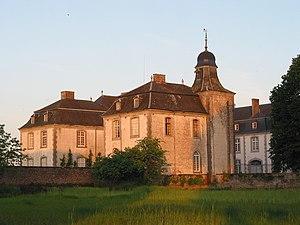
Deulin (Fronville, Belgique)
Cette page regroupe l'ensemble du patrimoine immobilier classé de la commune belge de Hotton.
Etienne Fayen, parfois orthographié Fayn ou Faën, né en 1720 à Liège où il meurt en 1773, est un architecte liégeois du baroque tardif, qui œuvra principalement dans la région Liège-Aix-la-Chapelle-Maastricht.
Le château de Deulin est un château situé à Hotton, dans la province du Luxembourg. L’extérieur et l’intérieur du château sont classés Patrimoine exceptionnel de Wallonie.
Fronville est une section de la commune belge de Hotton située en Région wallonne dans la province de Luxembourg.